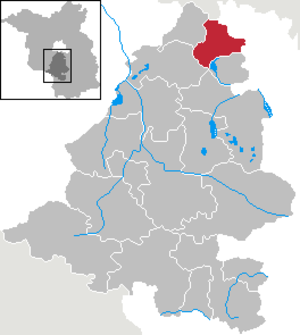
Blankenfelde-Mahlow est une ville située dans l'arrondissement de Teltow-Fläming et la région de Brandebourg.